Asheville–Buncombe Technical Community College

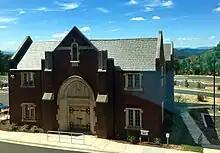
Ivy Hall

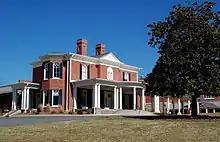
Fernihurst

Fernihurst, the former summer residence of Col. John Kerr, is a brick Italianate style house named after the Kerr family castle in Scotland. Located on a hill, south of the Smith-McDowell house, Fernihurst is part of A-B Tech Community College Culinary Arts Program.